Balaur bondoc

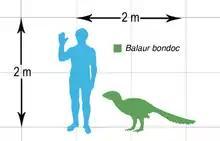
"Balaur bondoc" compared in size to a human

"Balaur" is a genus of theropod dinosaurs estimated to have lived about years ago in the late Cretaceous (Maastrichtian), and contains the single species "B. bondoc". The bones of this species were shorter and heavier than those of basal paravians. While the feet of most early paravians bore a single, large "sickle claw" on the second toe which was held retracted off the ground, "Balaur" had large retractable sickle claws on both the first and second toes of each foot. In addition to its strange feet, the type specimen of "Balaur" is unique for its status of being the most complete theropod fossil from the late Cretaceous of Europe. It also possesses a great number of additional autapomorphies, including a reduced and presumably nonfunctional third finger, consisting of only one rudimentary phalanx.